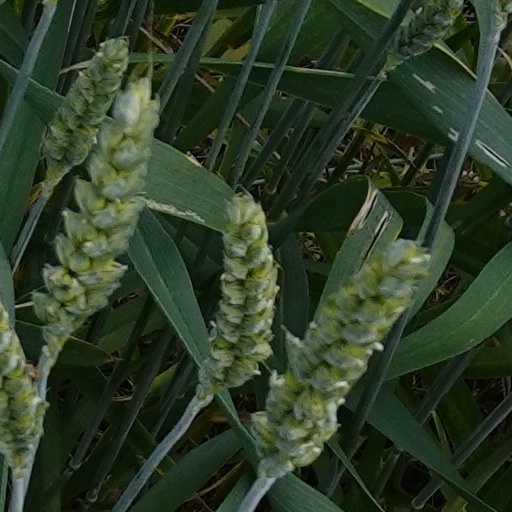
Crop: wheat